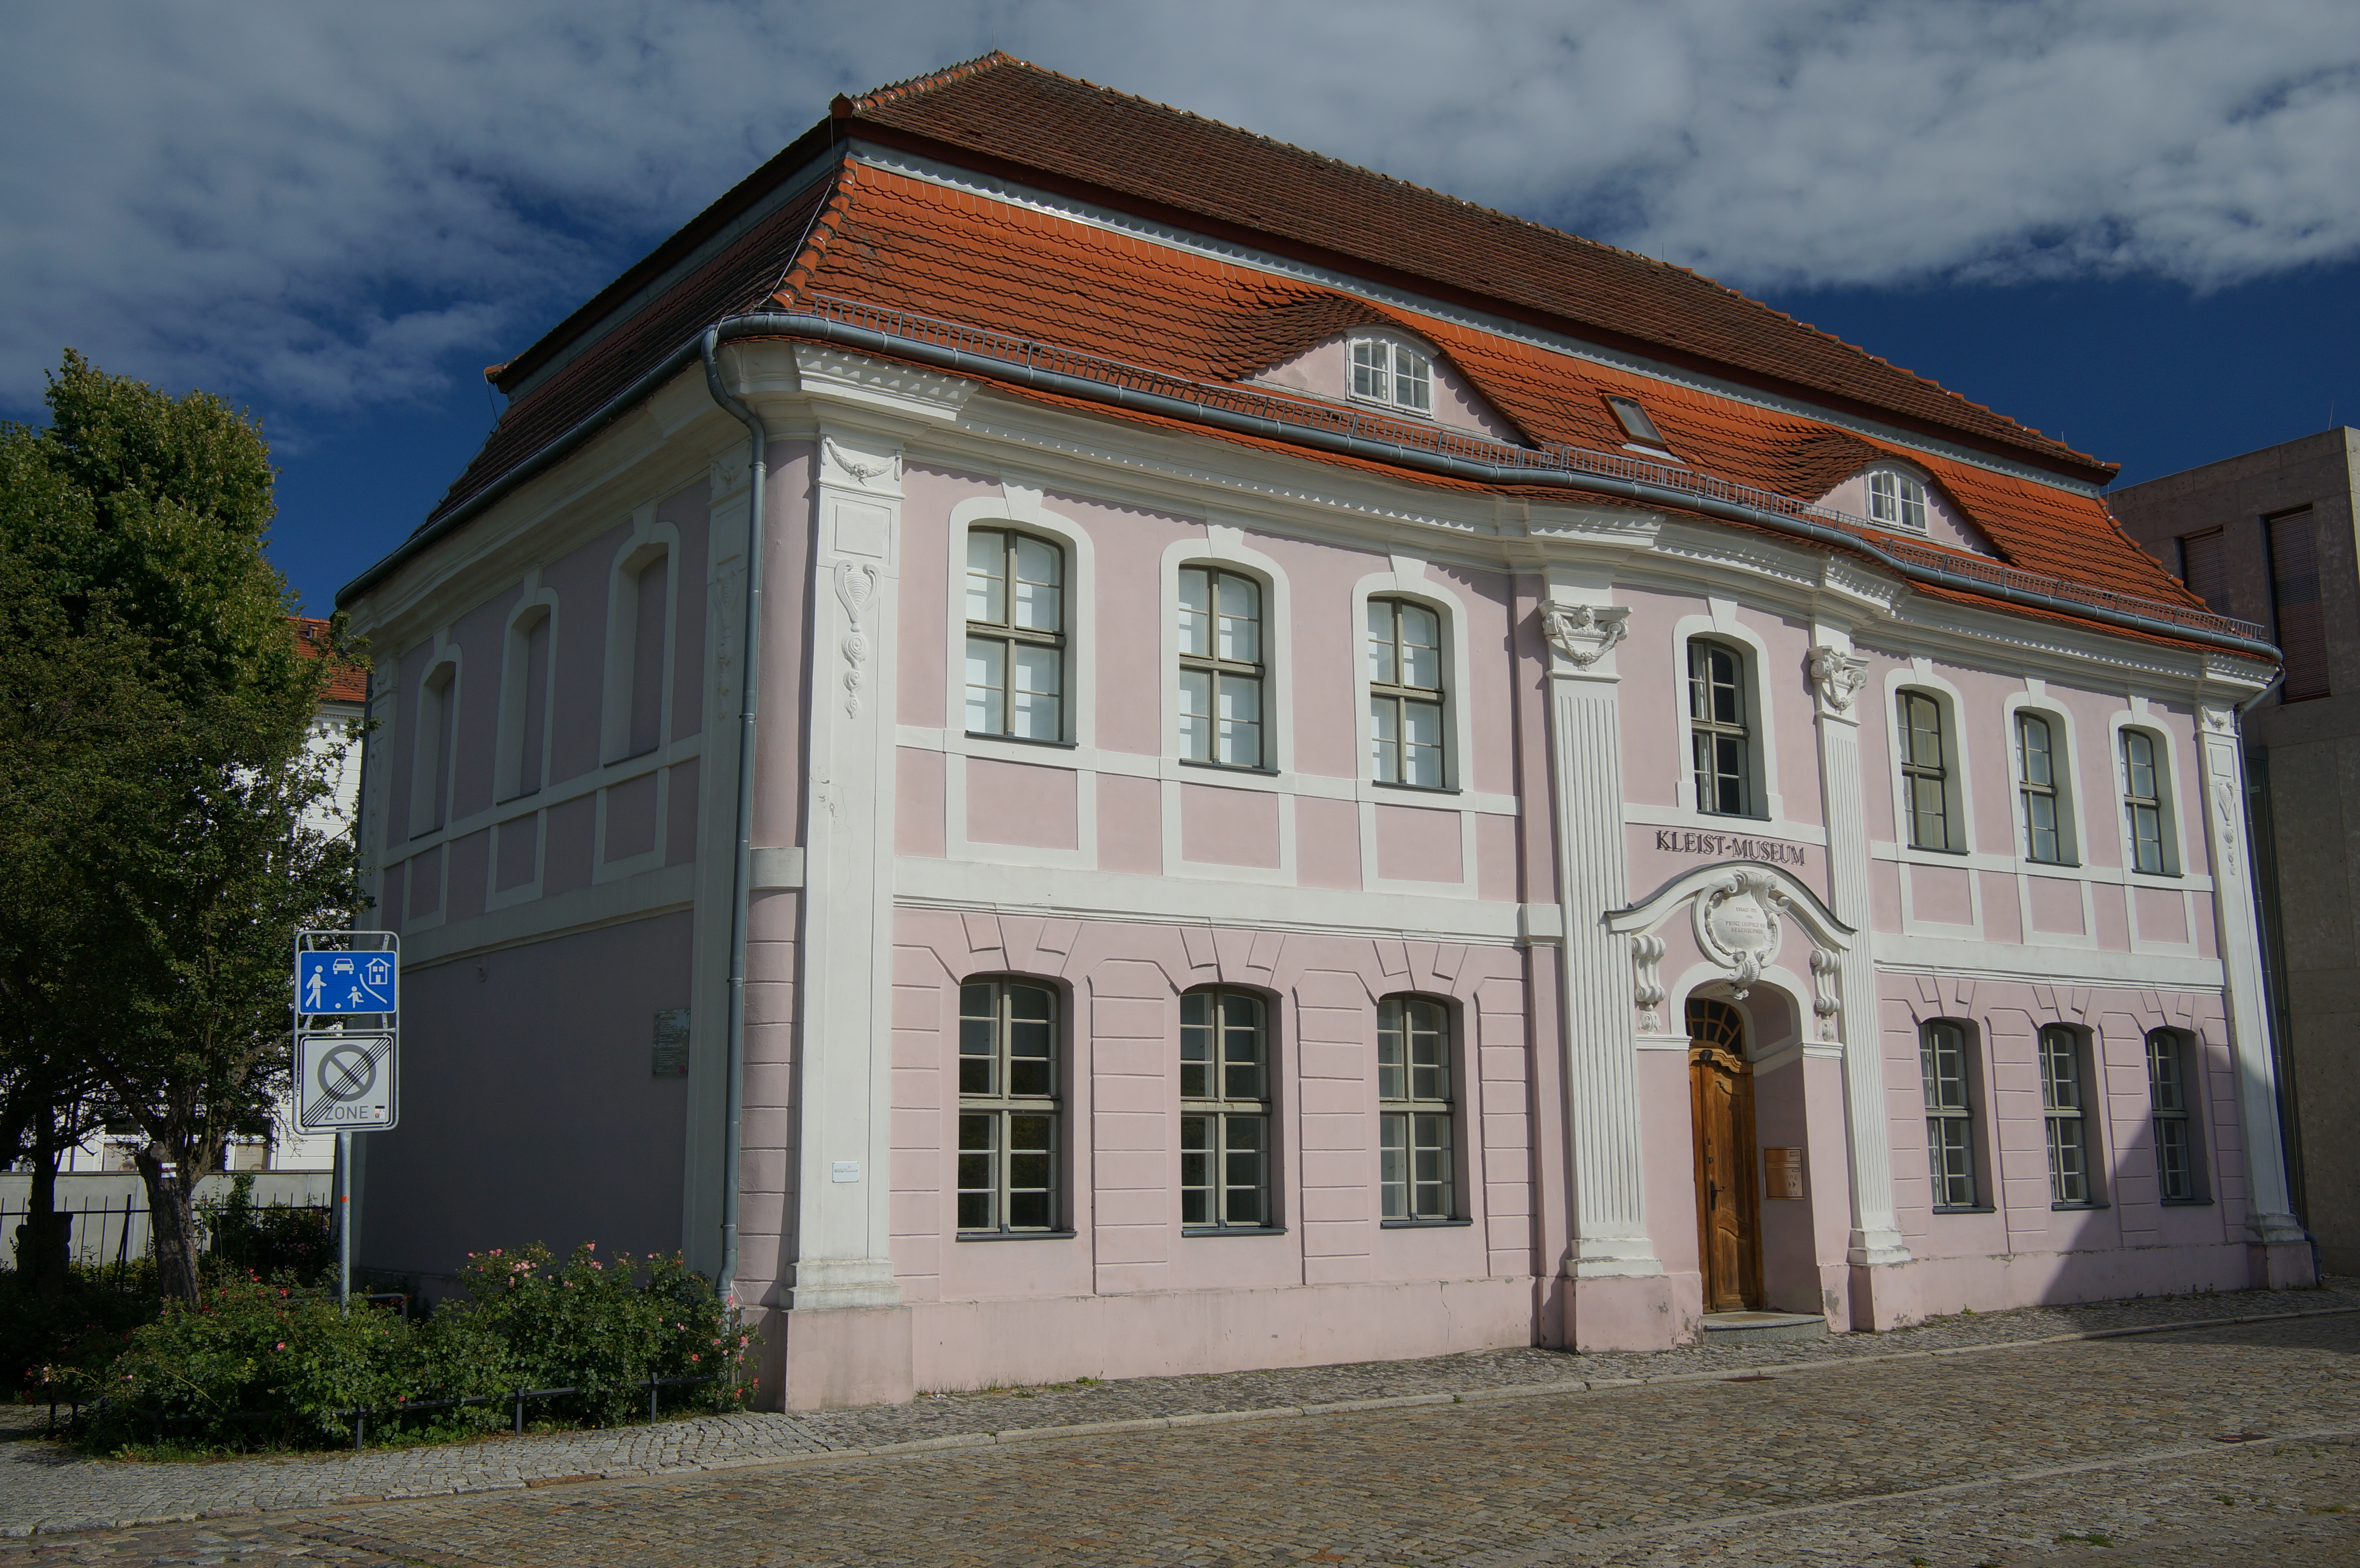
architecture, mansion, house, building, chateau, palace, home, facade, property, 2016, germany, deutschland, synagogue, samyang, sony, estate, nex, nex6, courthouse, brandenburg, 21mm, lenstagged, samyang21mm114umccse, samyang21mm, steffenzahn, frankfurtoder, neighbourhood, classical architecture